A Planet for Texans

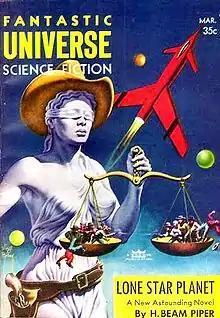
"Lone Star Planet" was originally published in the March 1957 issue of "Fantastic Universe"

A Planet for Texans (also published as "Lone Star Planet") is a science-fiction novel written by Henry Beam Piper and John Joseph McGuire. It was first published in the March 1957 issue of "Fantastic Universe" as "Lone Star Planet" and first published in book form in Ace Double D-299 in 1958. The story originated in a suggestion by H. L. Mencken and presents a world on which the assassination of politicians is accepted practice. It eventually won a Prometheus Hall of Fame Award in 1999.